Town hall

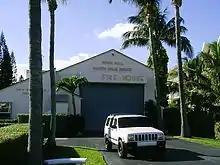
A consolidated town hall, police, and fire station in South Palm Beach, Florida

In Commonwealth countries, the term "town hall" may be used even in a city. This is often the case in the United Kingdom (examples being Manchester Town Hall and Liverpool Town Hall), Australia (Sydney Town Hall), New Zealand, and elsewhere.